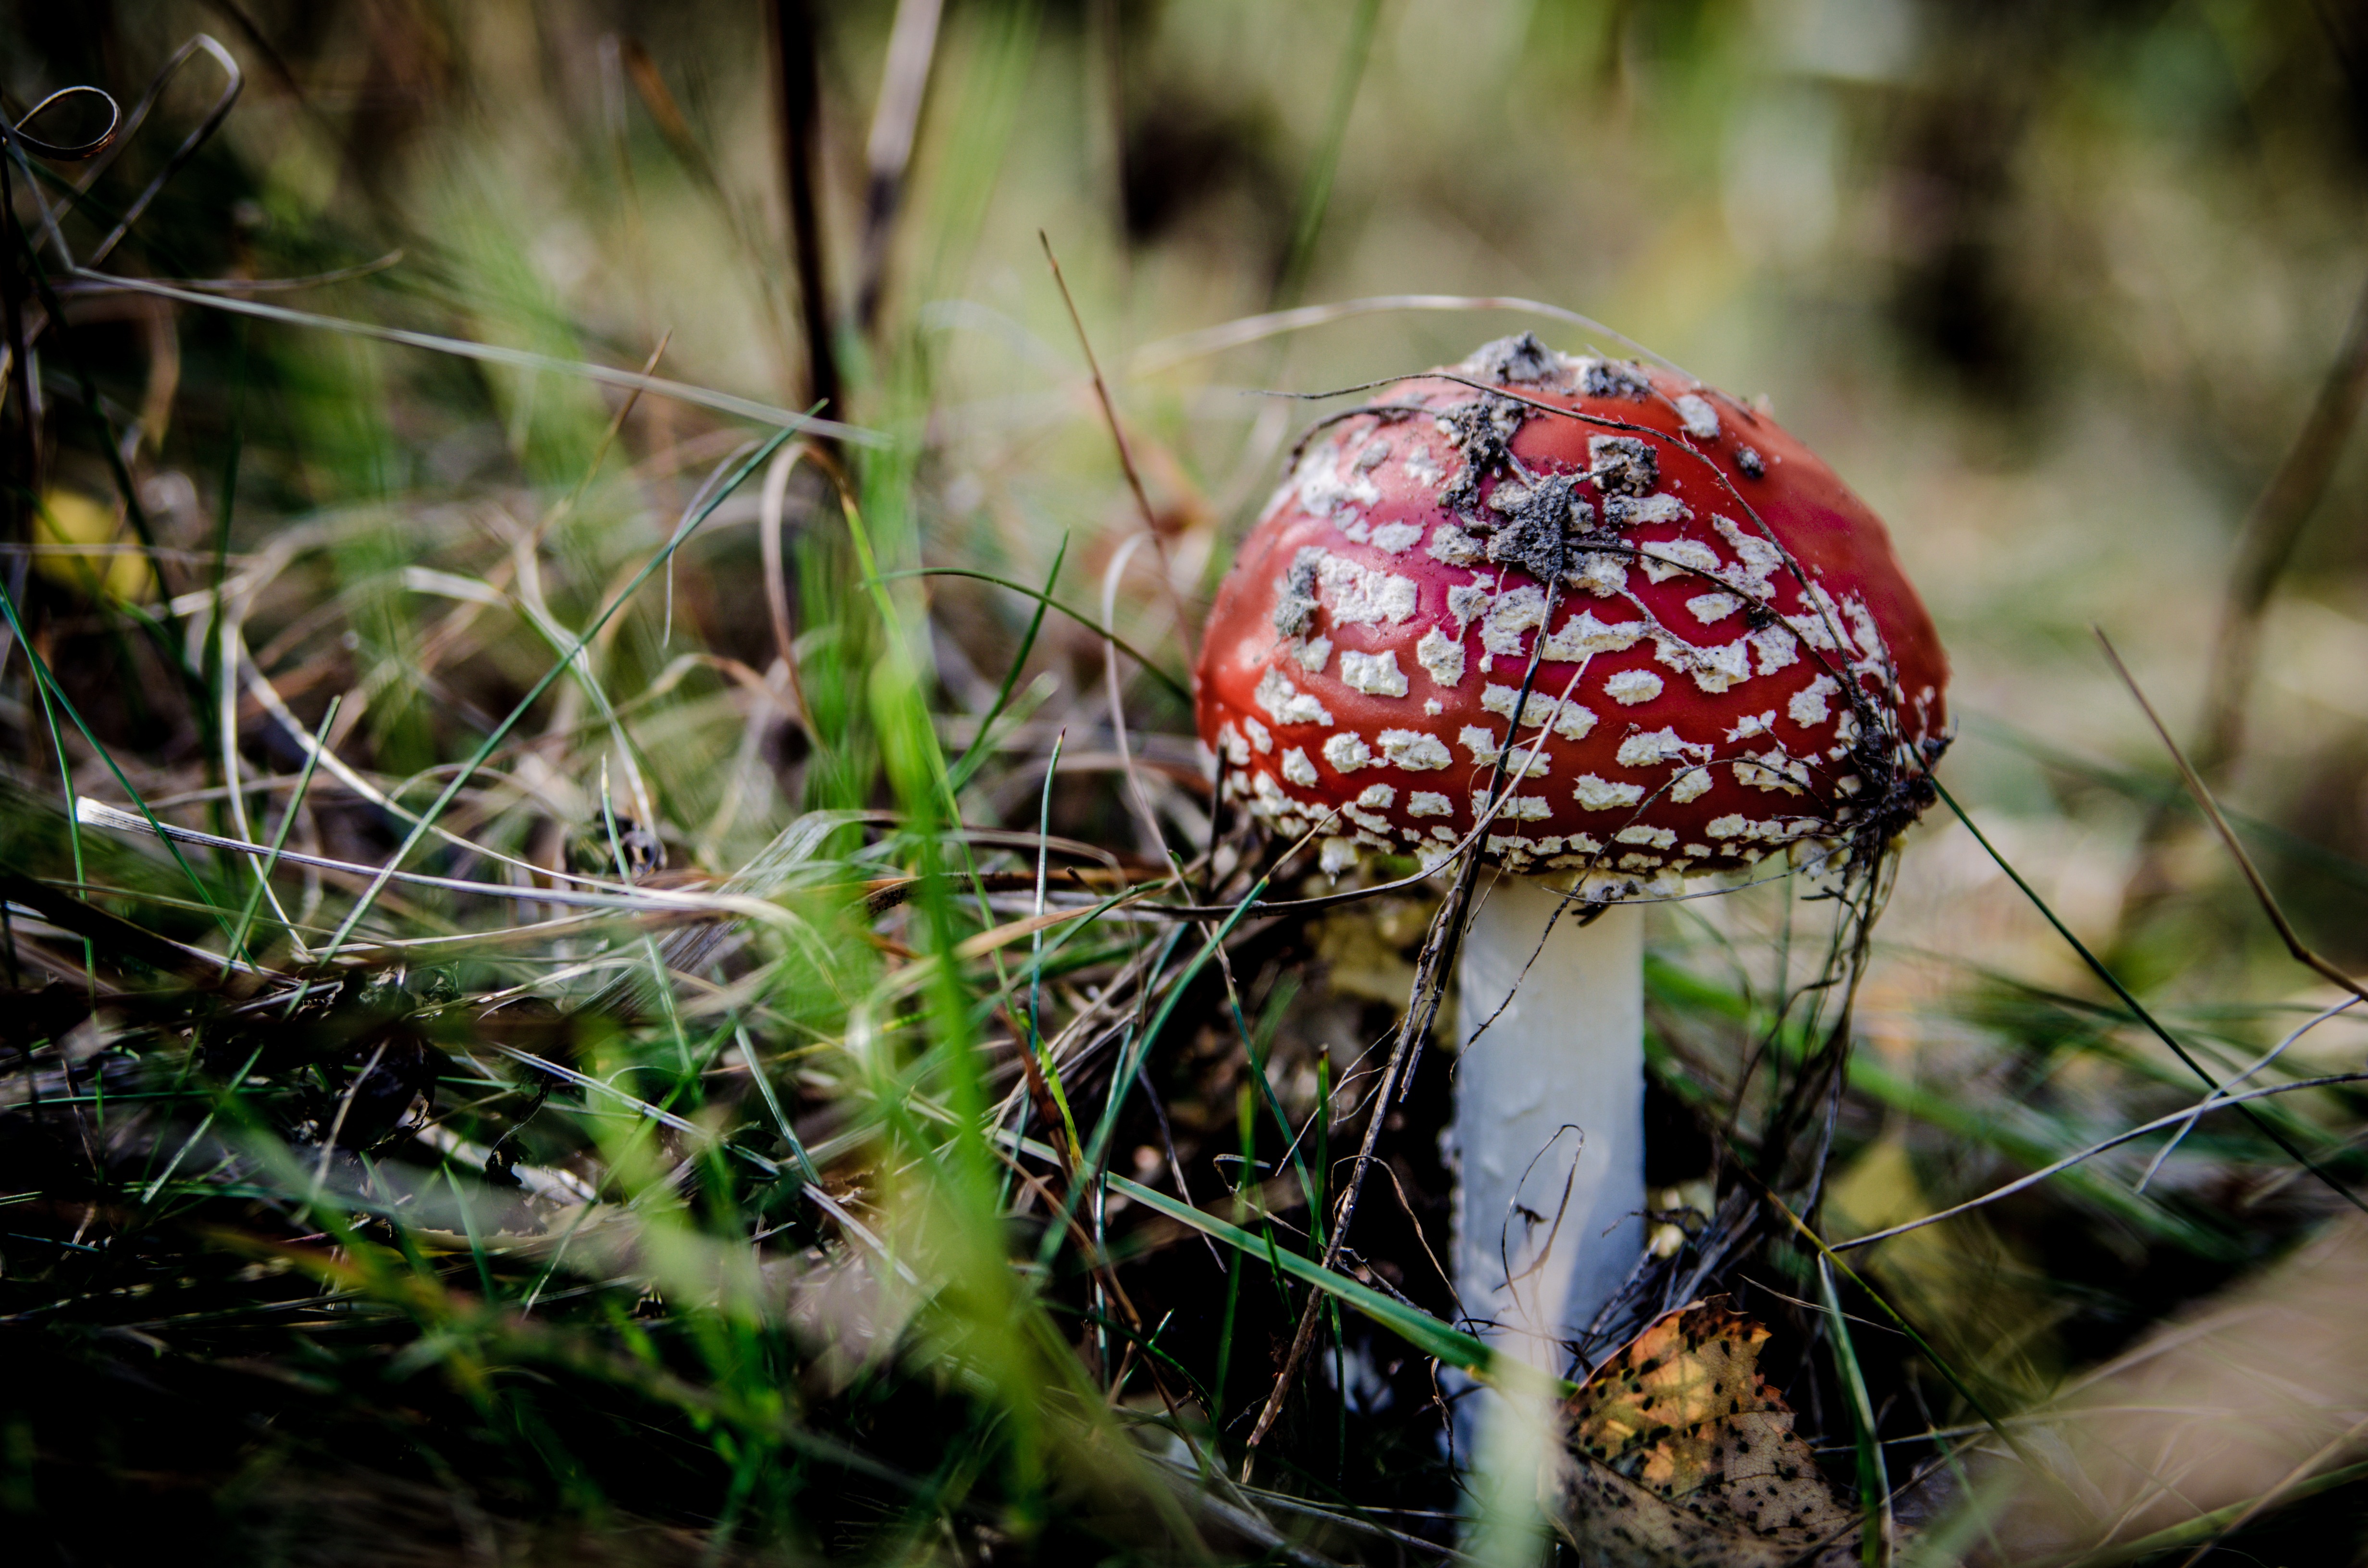
nature, forest, flower, autumn, botany, mushroom, flora, fauna, fungus, mushrooms, woodland, agaric, collect, macro photography, fly agaric red, the collection of, poisoning, edible mushroom, penny bun